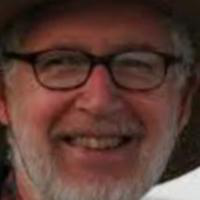
Age group: age 56-65